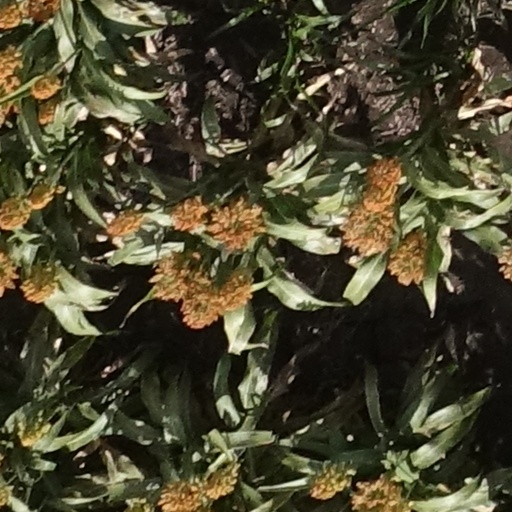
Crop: sorghum